Jean Thienpont

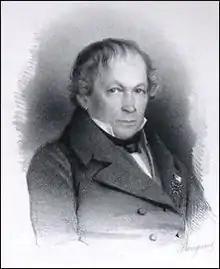
Portrait by Charles Baugniet (1835)

Jean Ignace Thienpont (1774–1863) was a member of the National Congress of Belgium and of the Chamber of Representatives for the constituency of Oudenaarde.